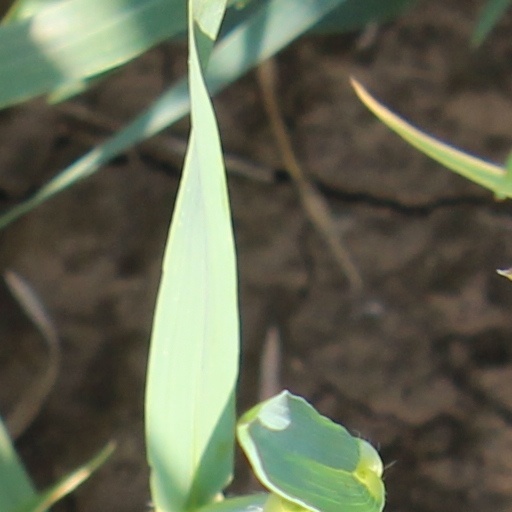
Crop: wheat